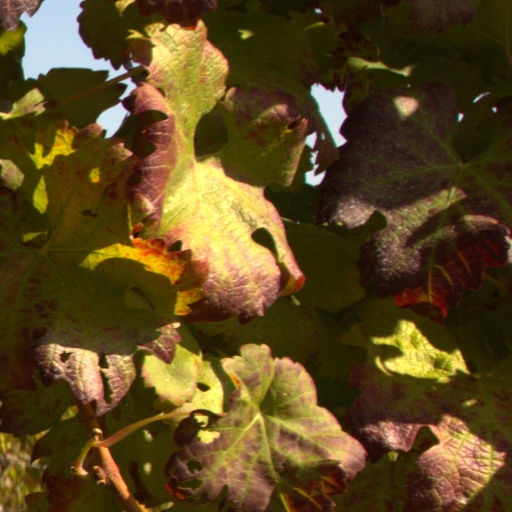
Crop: grape